Jacques Antoine Rabaut-Pommier

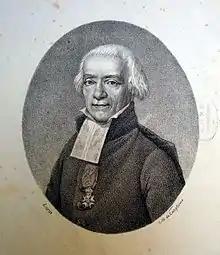
Jacques Antoine Rabaut-Pommier

Jacques Antoine Rabaut known as Rabaut-Pommier, (28 October 1744 – 16 March 1820), was a politician of the French revolutionary era. He was a member of the National Convention (1792–95) and of the Council of Ancients (1795–1801). In 1816 he was exiled for regicide under the Bourbon Restoration, though he later benefited from an amnesty. Deeply committed to medicine, he was an ardent advocate of vaccination.